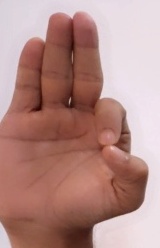
ASL sign: F